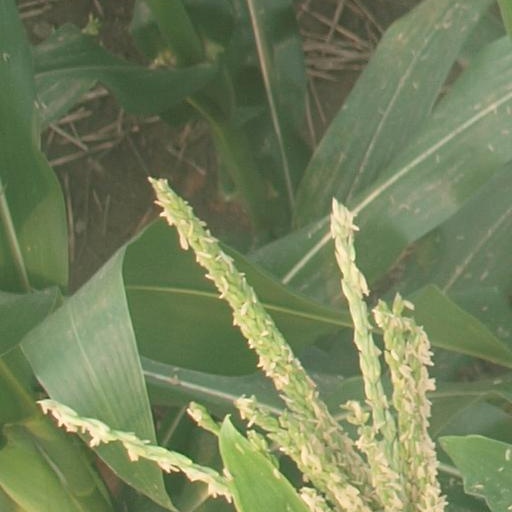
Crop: maize; corn